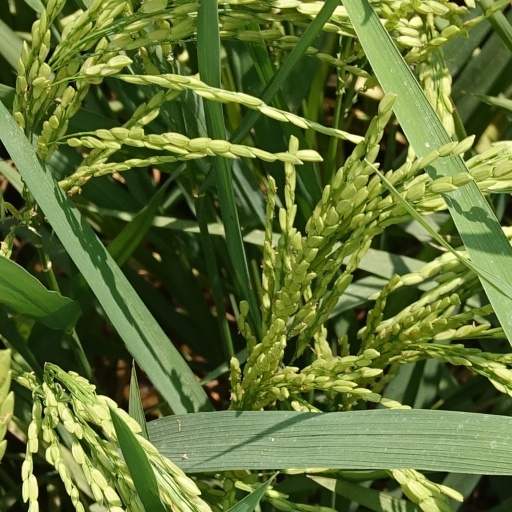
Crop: rice